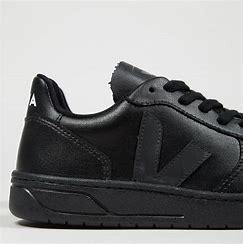
Brand: Veja
Model: V 10 CWL